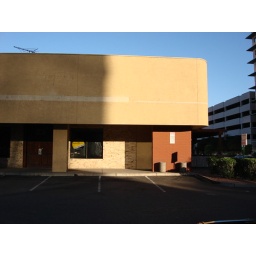
Downtown Phoenix location for lease -- also a subway in the strip.  down the road from office buildings